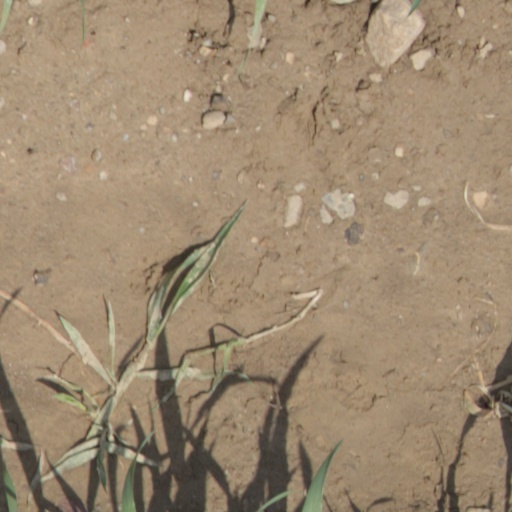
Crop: wheat